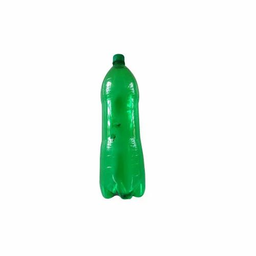
Label: plastic